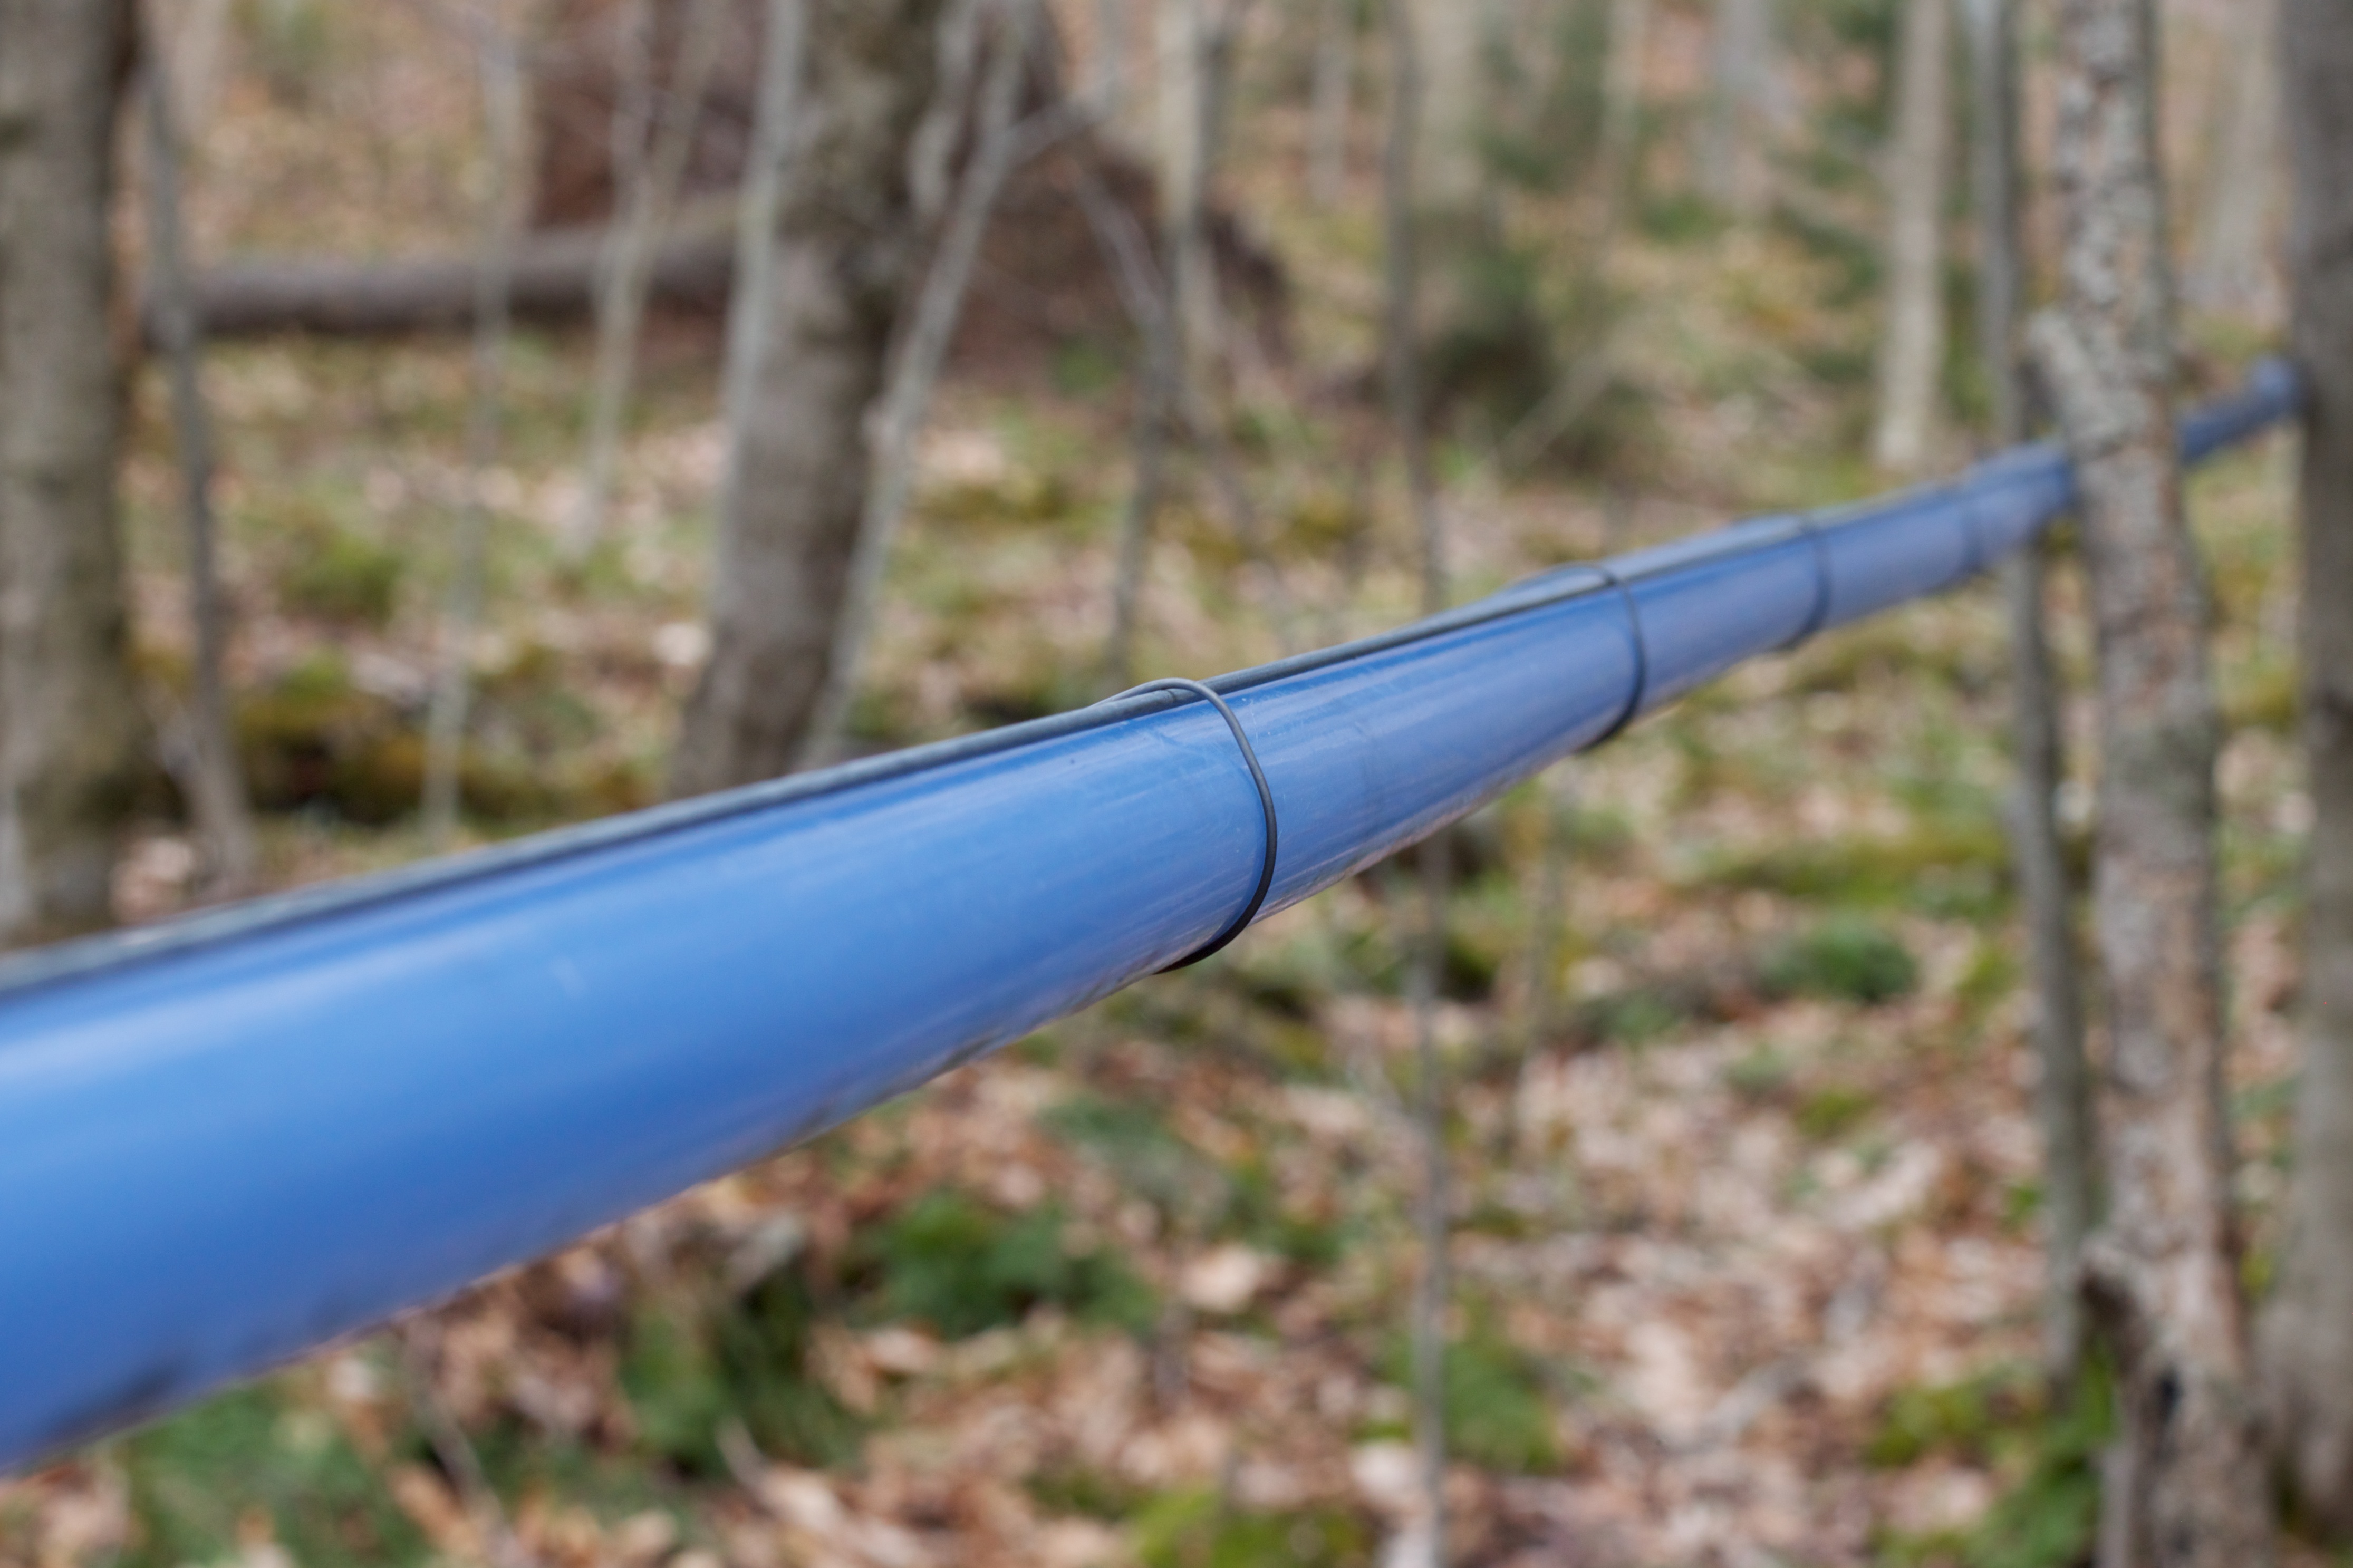
vehicle, weapon, gun, vermont, bryanalexander, ripton